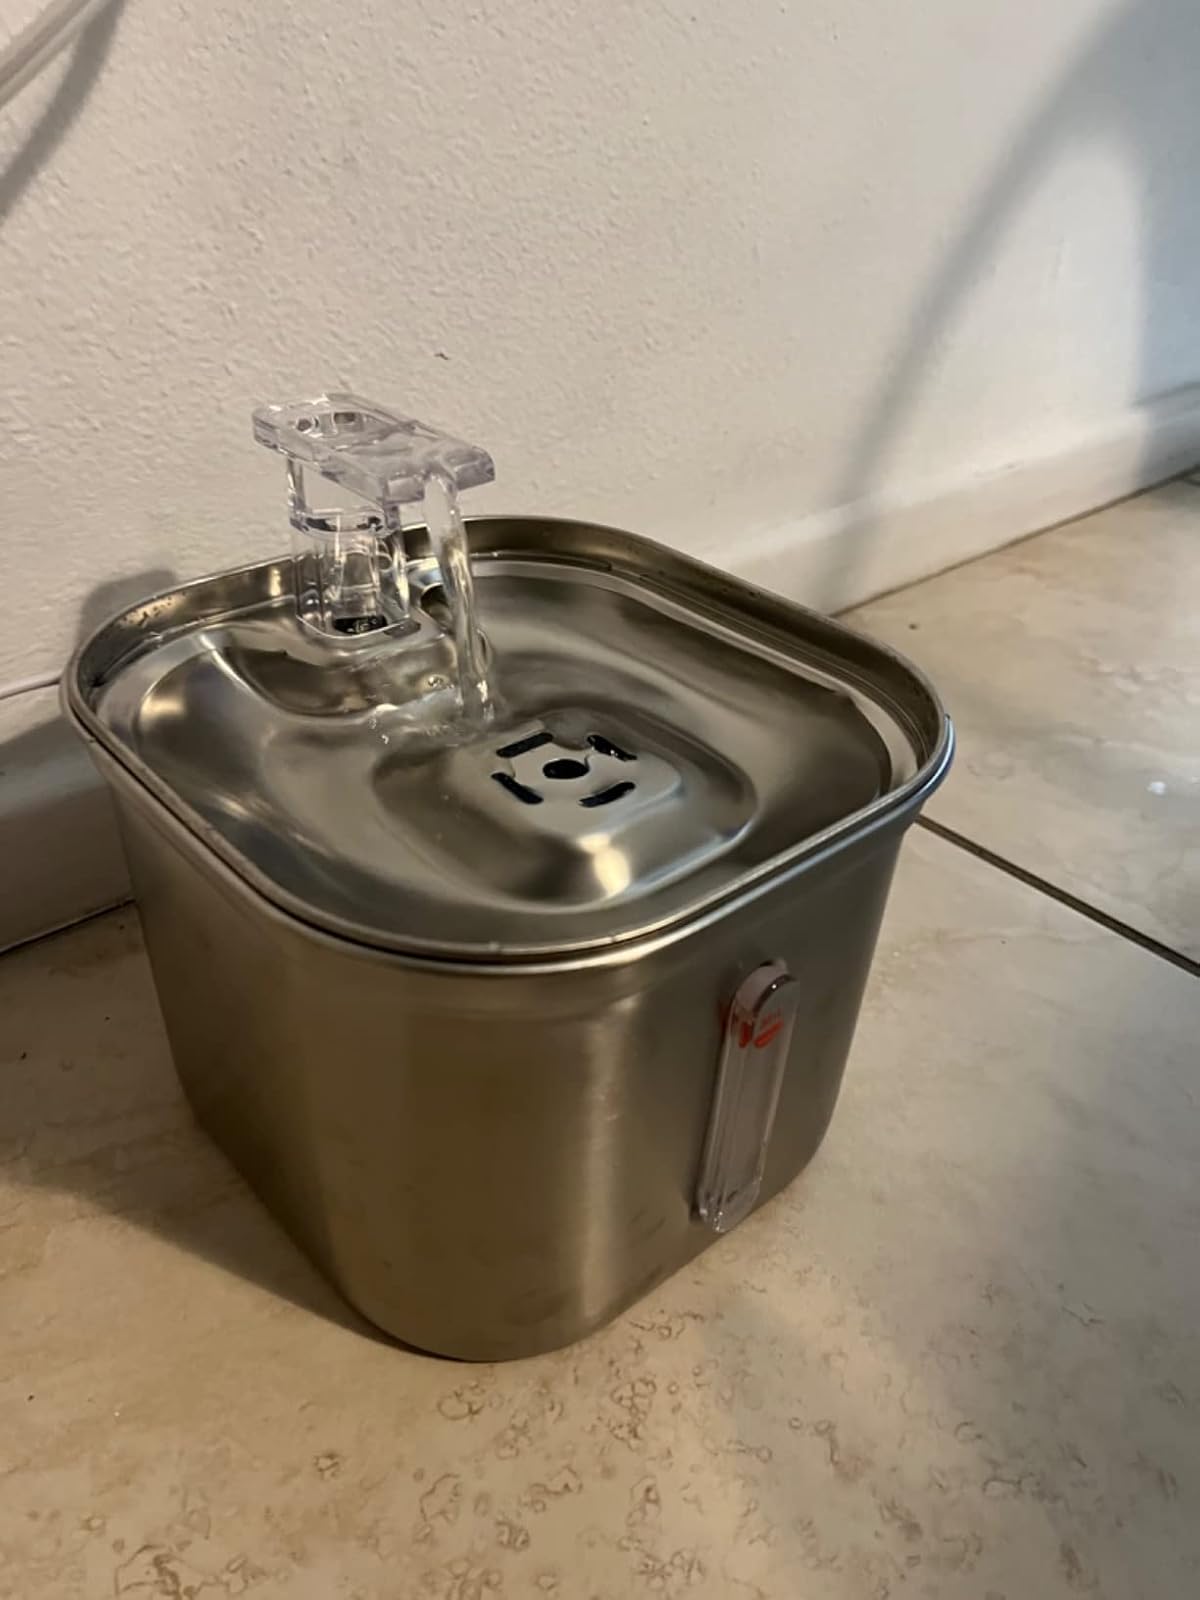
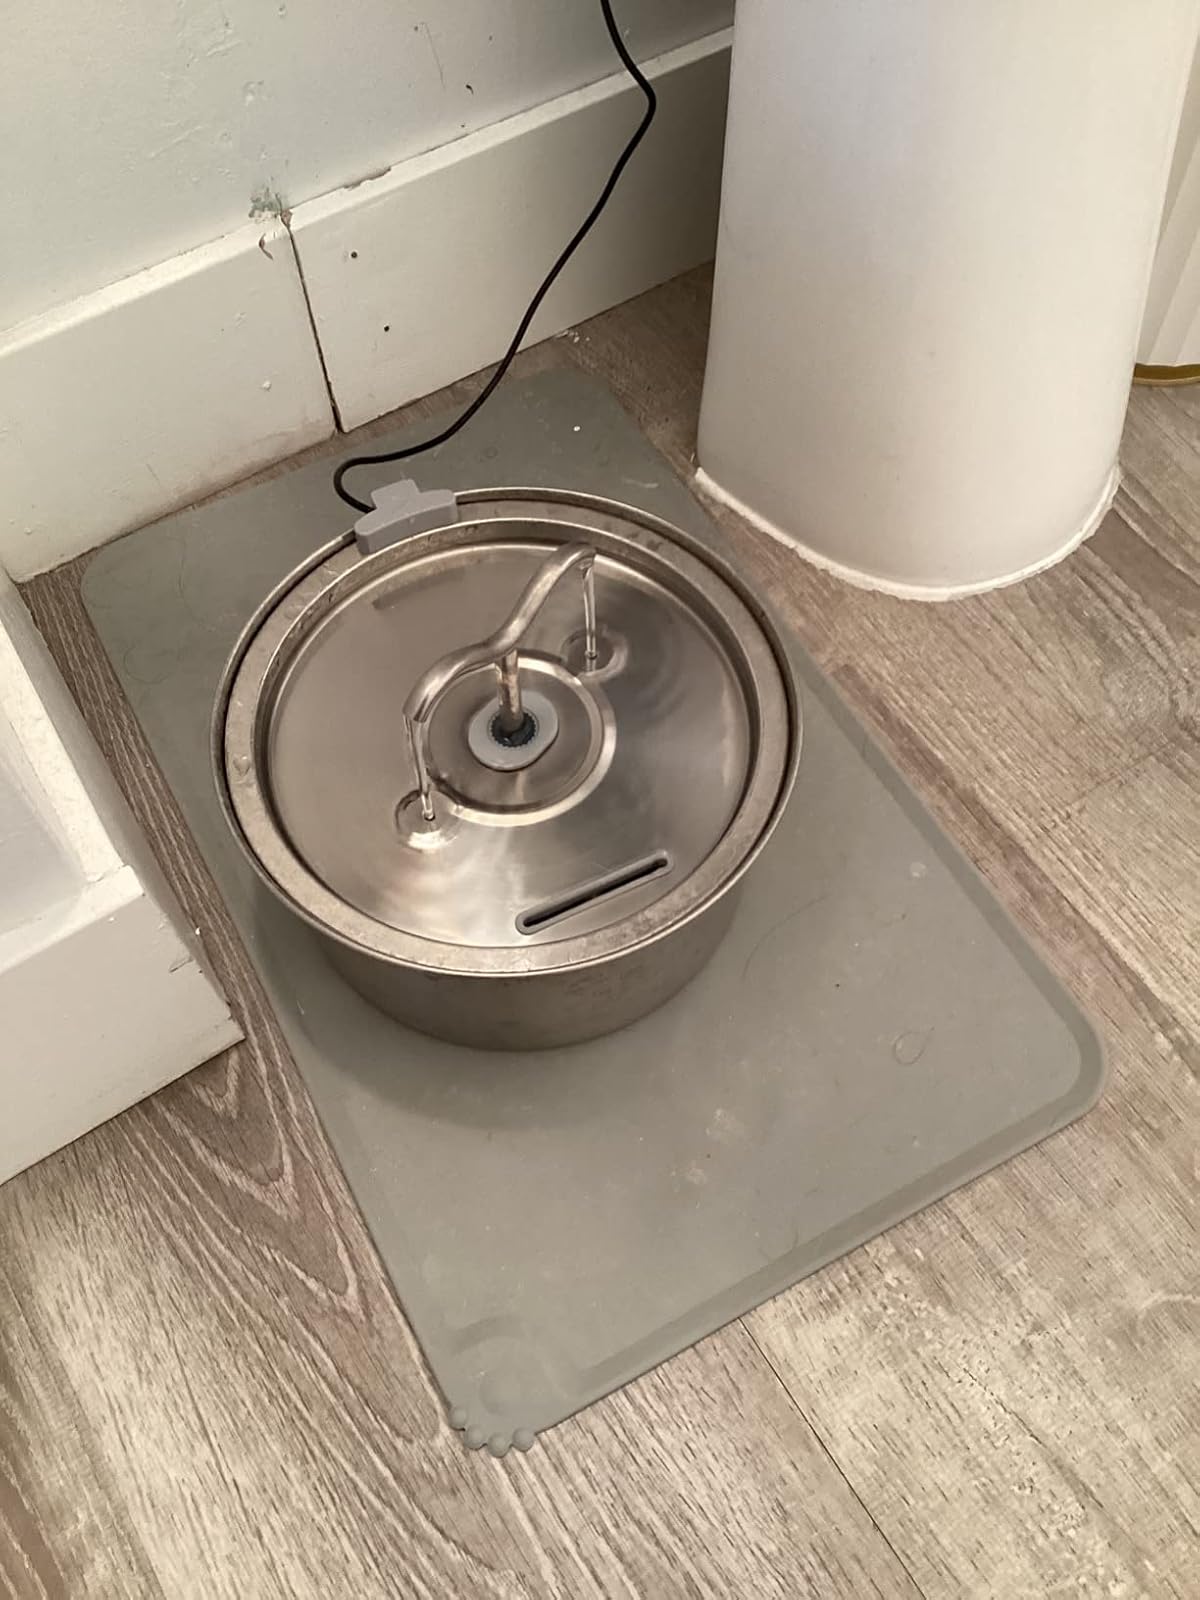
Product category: items_bowl
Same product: no